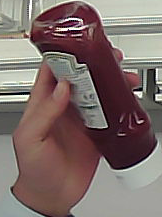
Product: heinz_ketchup